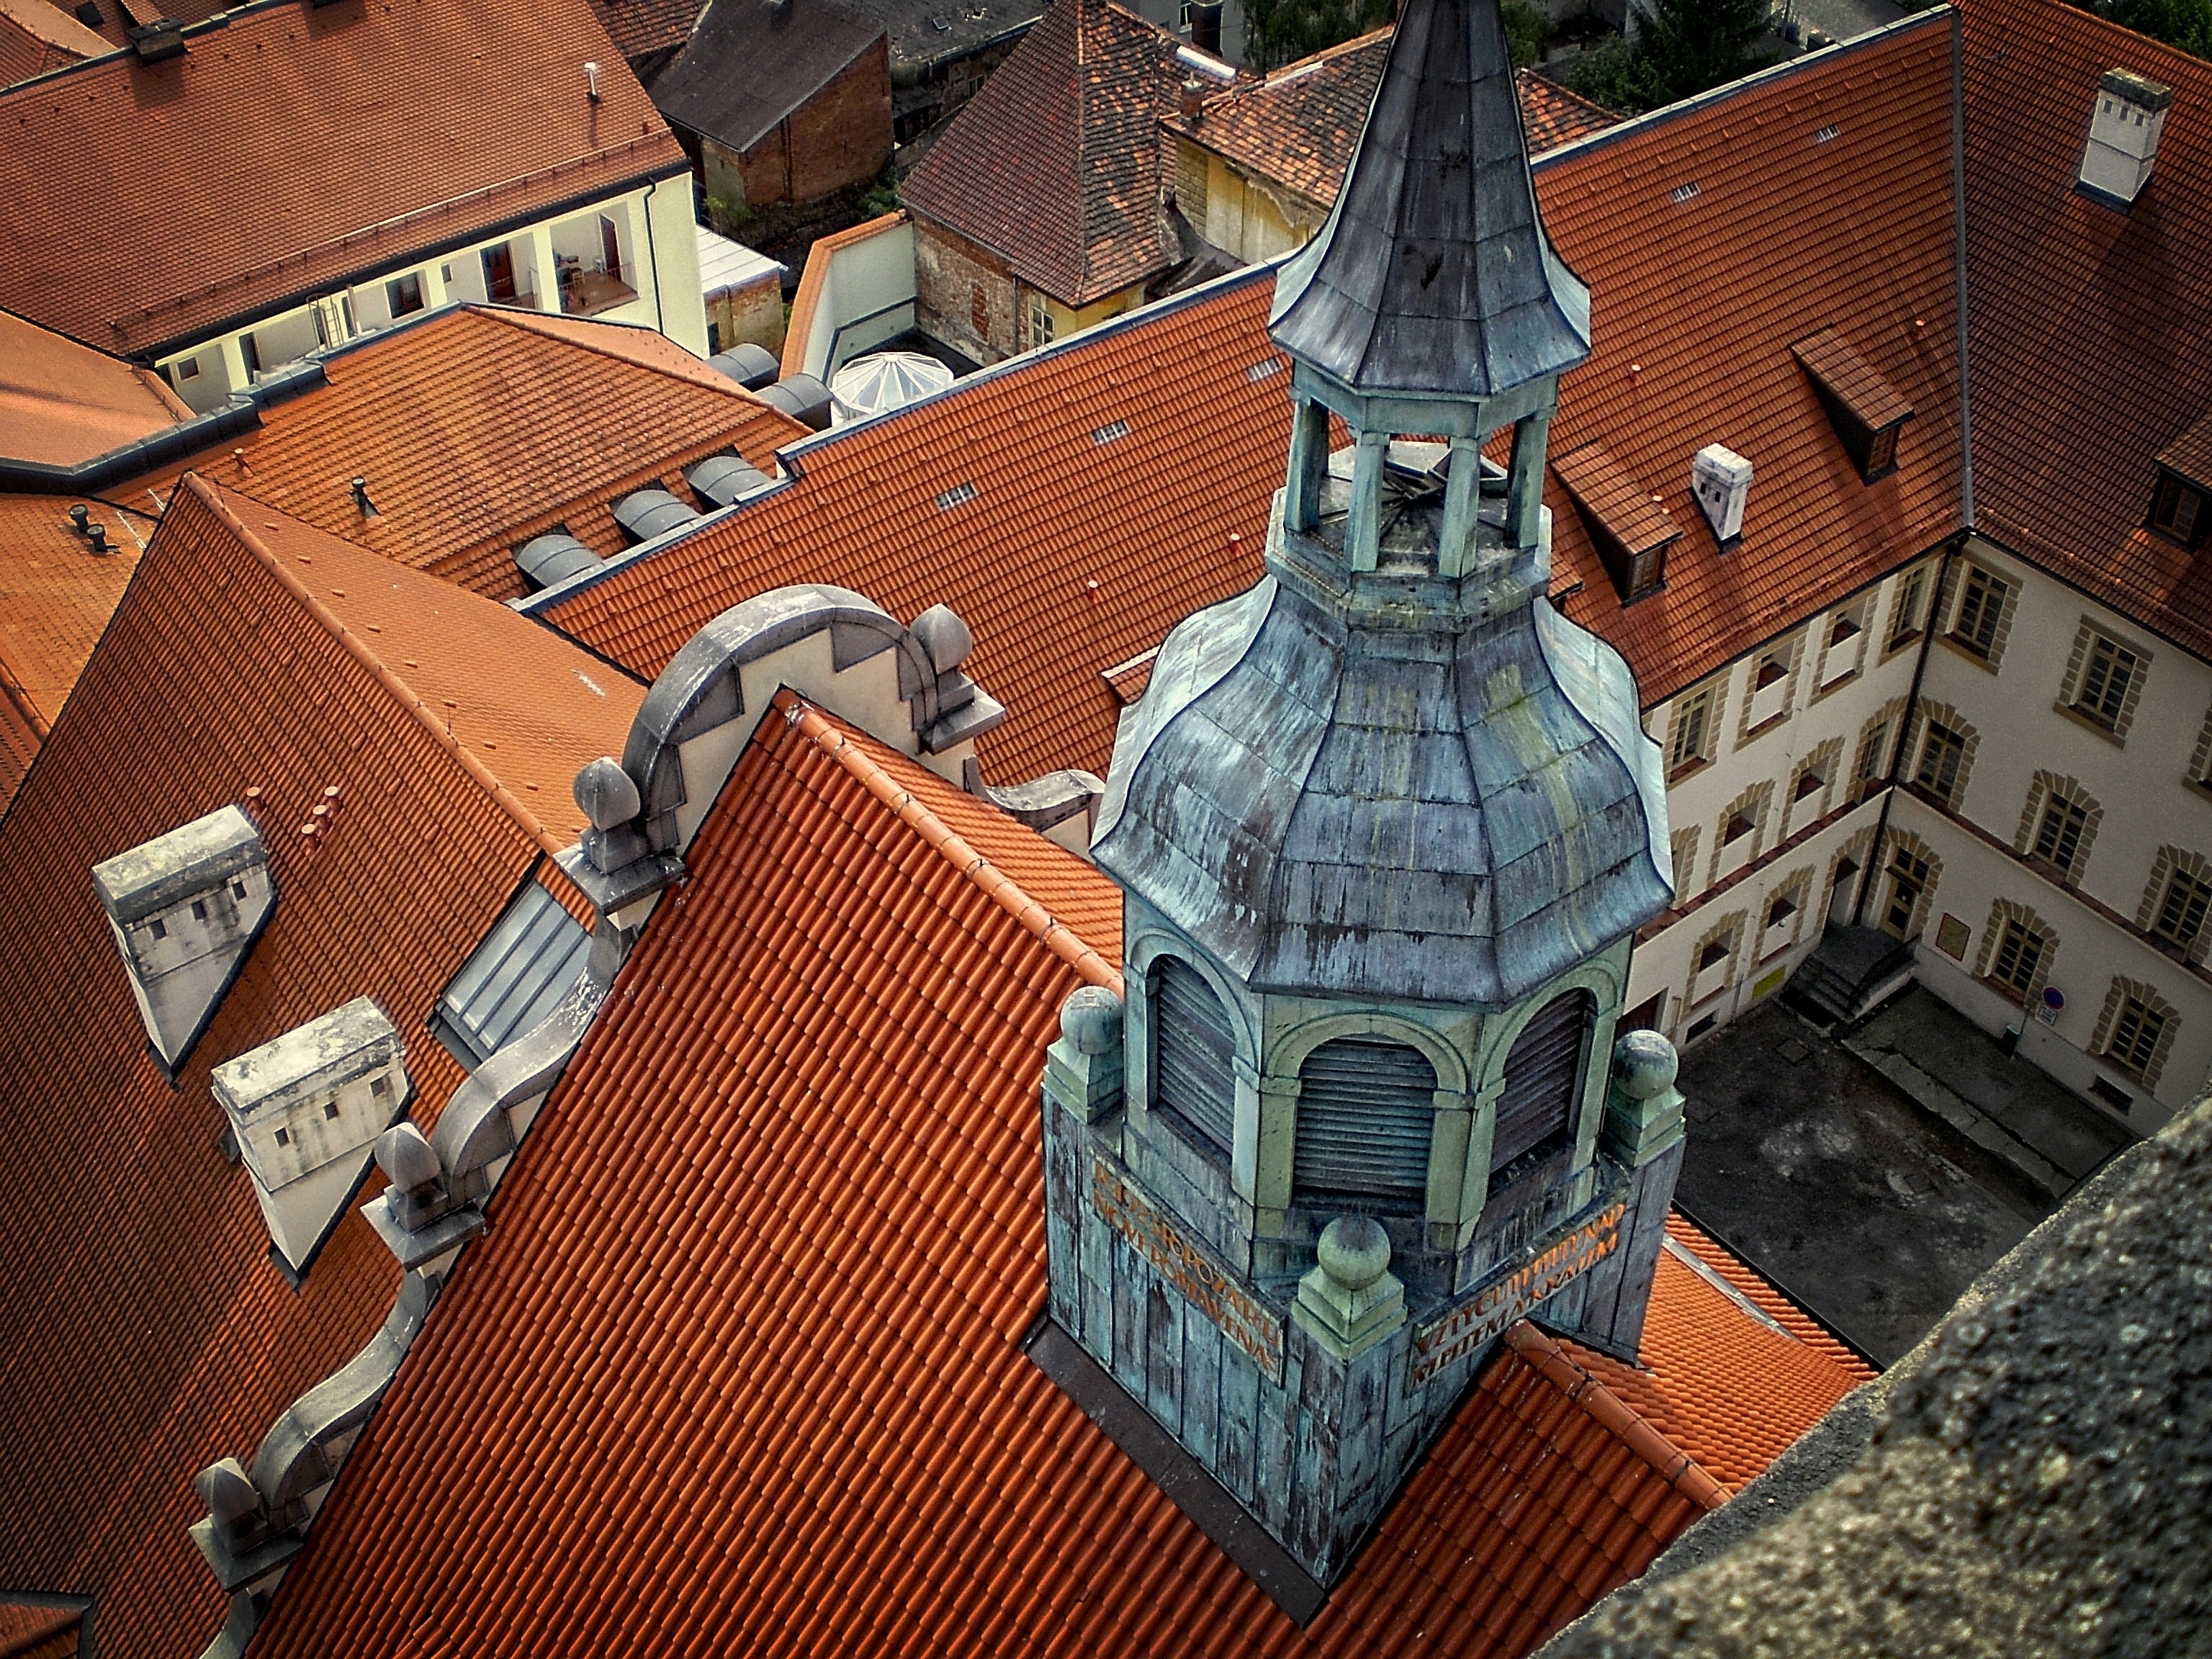
architecture, roof, monument, tower, church, old building, steeple, screenshot, ancient history